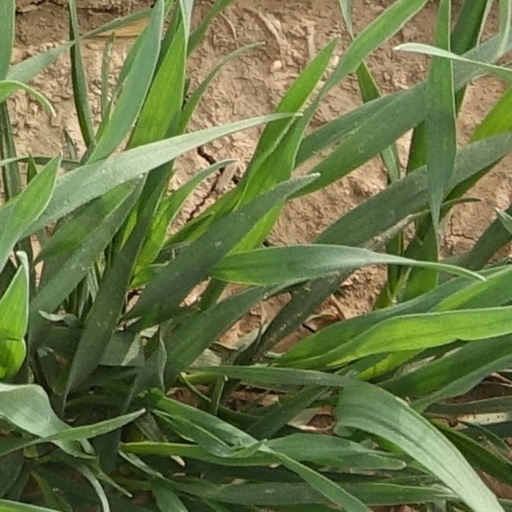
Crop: wheat